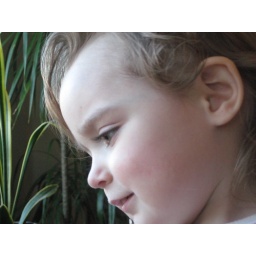
We found Bambi at the library - This is &amp;quot;b'ur-flyy....f'owerrr...Bambi&amp;quot; - all in sing-song little girl sweet voice.